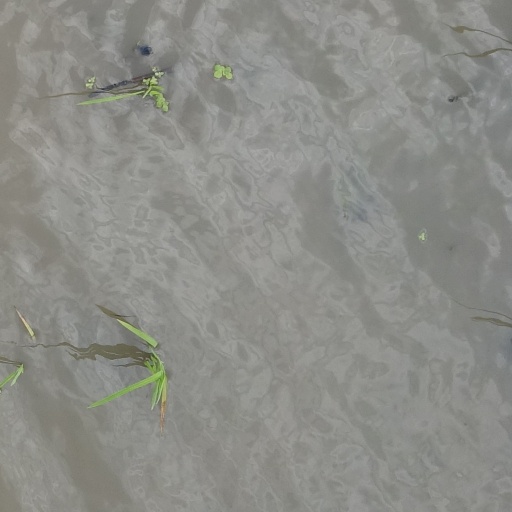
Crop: rice